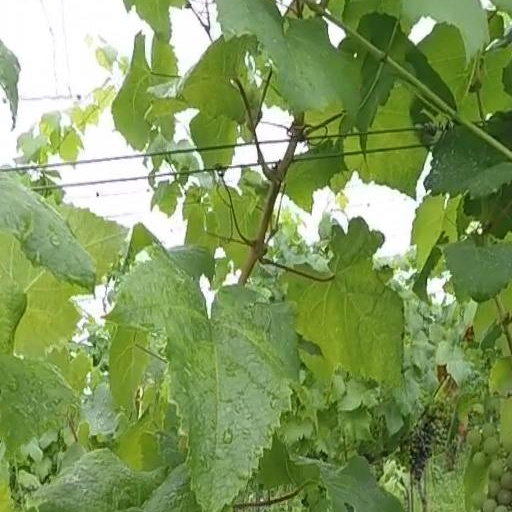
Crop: grape